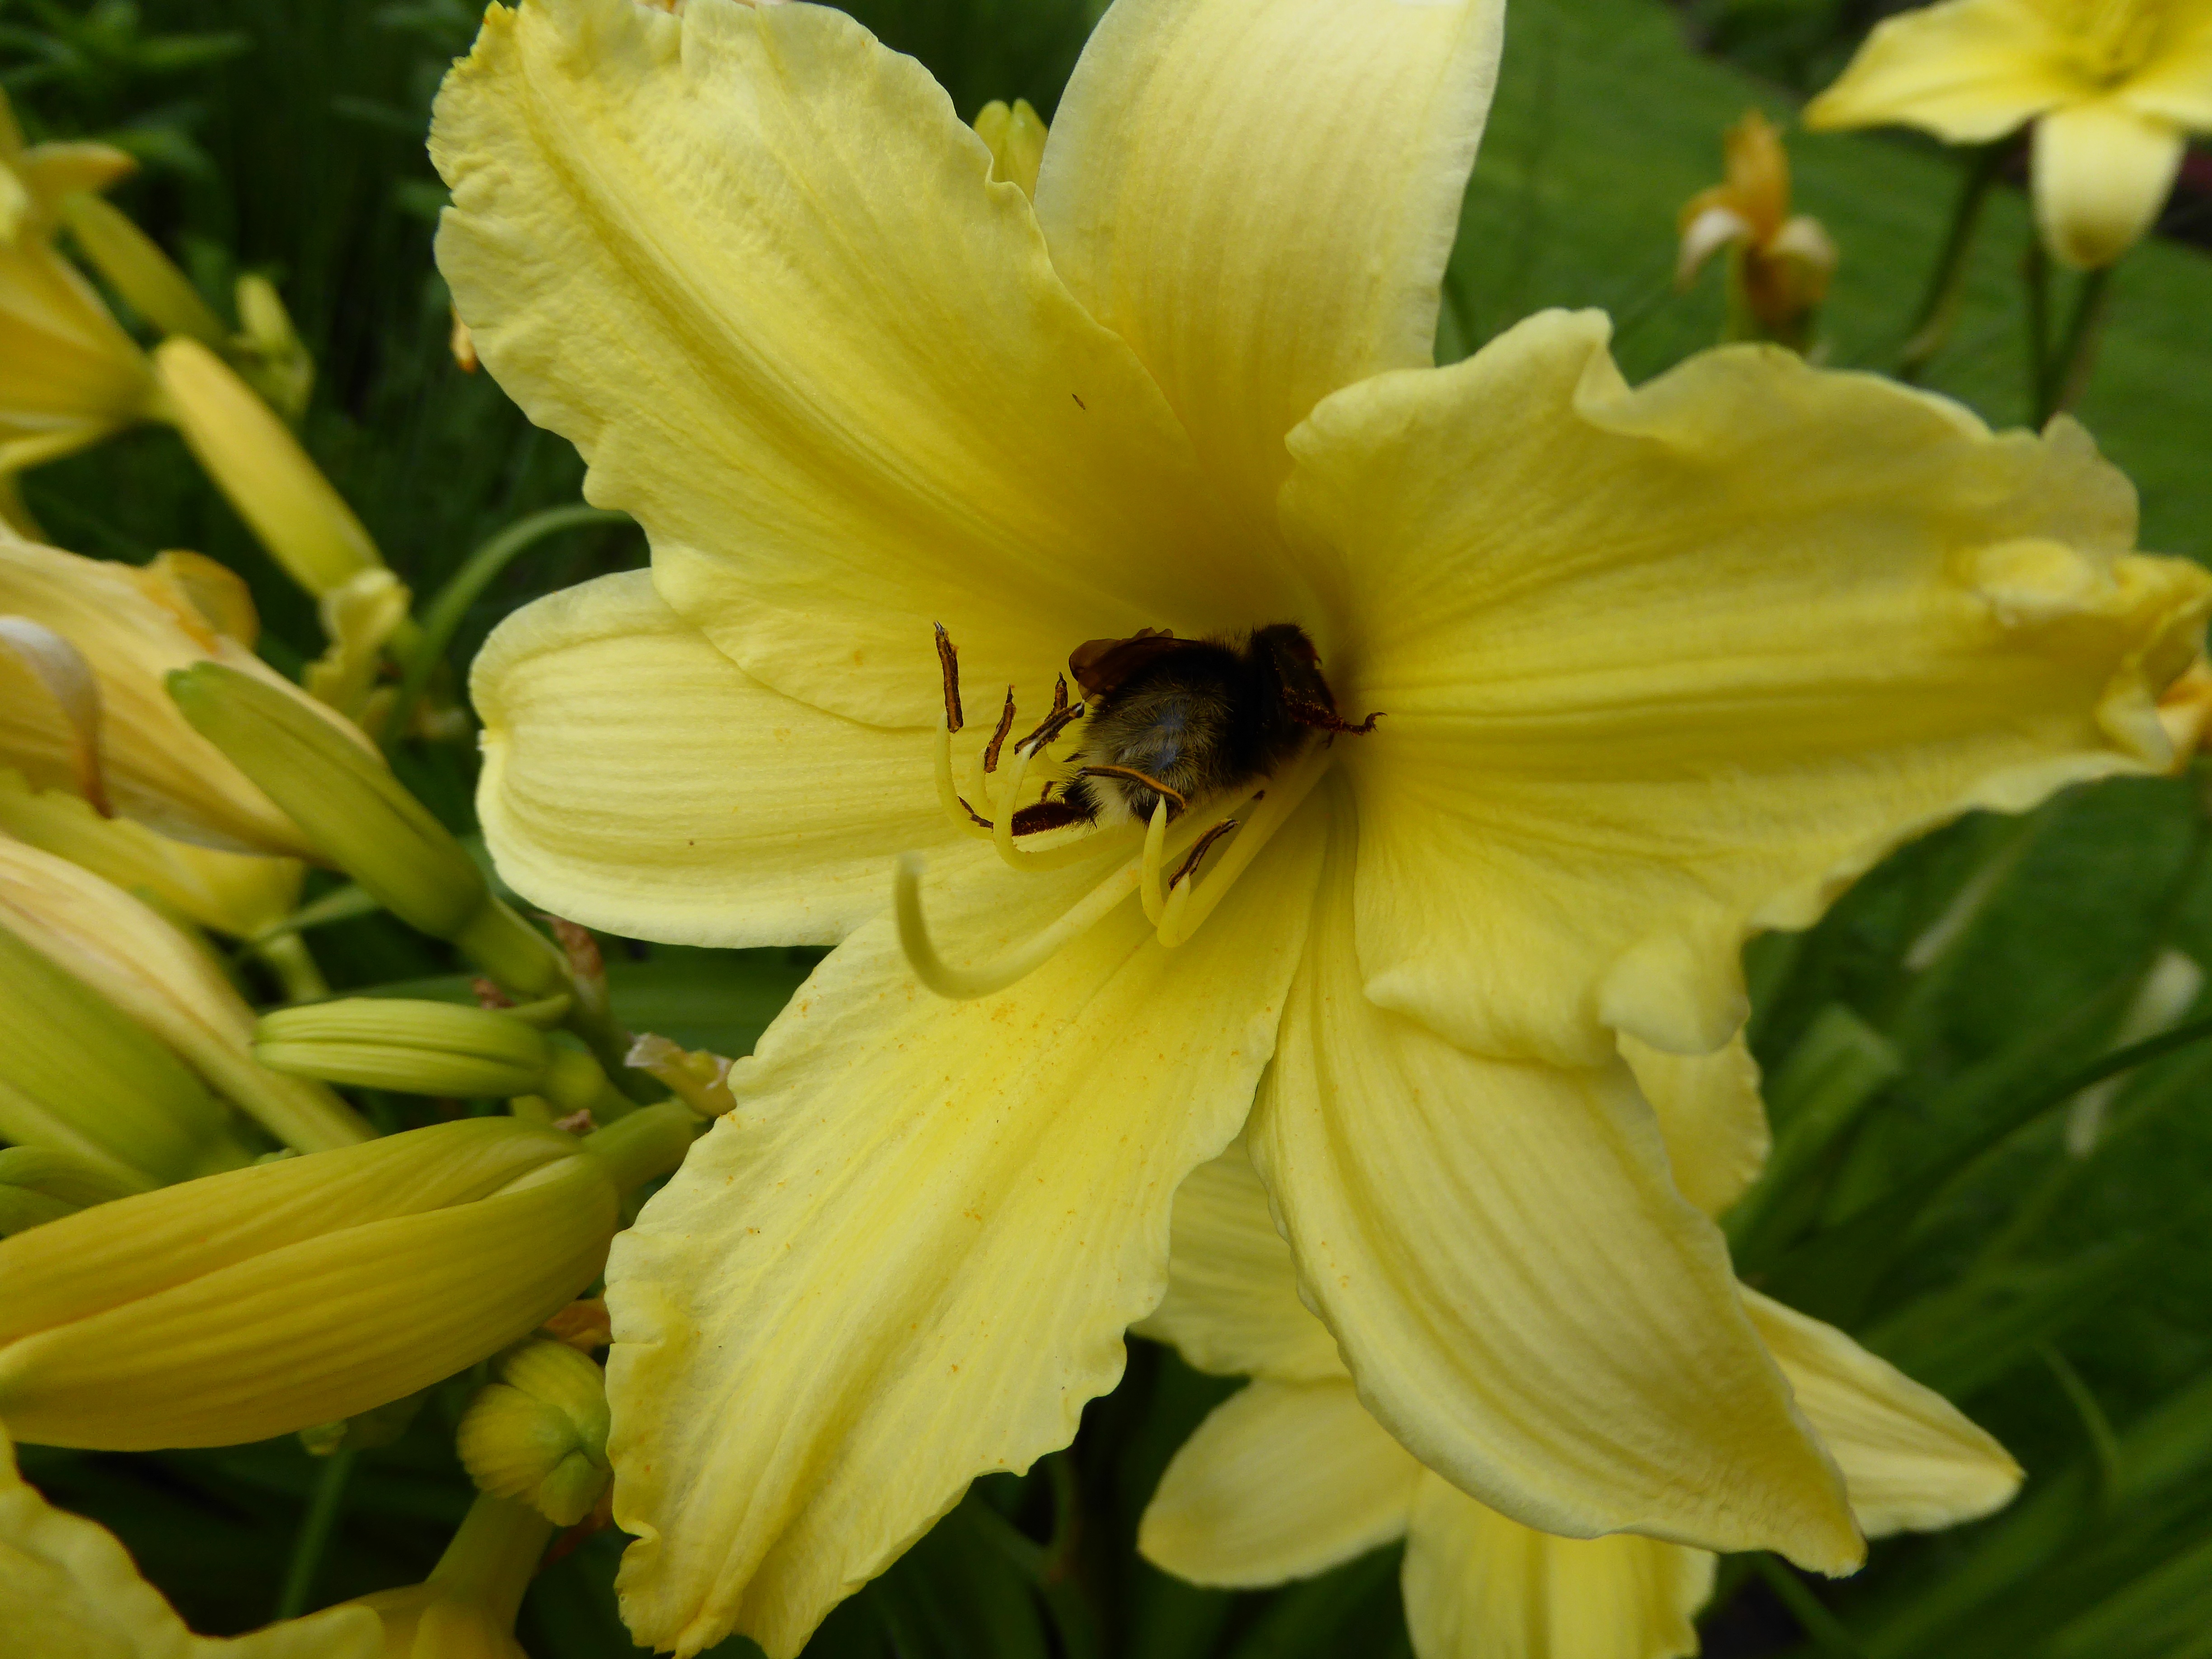
blossom, plant, flower, petal, bloom, pollination, spring, yellow, garden, close, yellow flower, bee, lily, daylily, macro photography, ornamental plant, flowering plant, bee on flower, plant stem, land plant, large flowered evening primrose